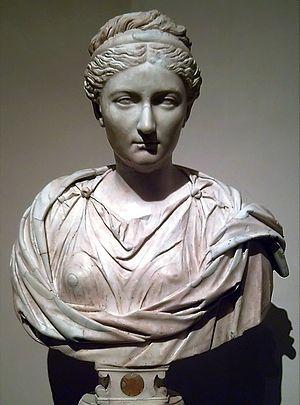
La société romaine est une société patriarcale et patrilinéaire stricte. A l’origine clanique, l’organisation sociale donnait tout pouvoir au père vivant sur l’ensemble de sa descendance, patrimoine compris.
Vibia Aurelia Sabina est une princesse romaine. Elle est la plus jeune enfant de l'empereur romain Marc Aurèle et de l'impératrice romaine Faustine la Jeune.
Sabine, née sous le nom de Vibia Sabina, est l'épouse de l'empereur Hadrien et impératrice de 117 à 136/137.
Marcus Ulpius Traianus est un sénateur et général romain, légat dans la première Guerre judéo-romaine à partir de 67, consul suffect en 70 ou 72, gouverneur de Syrie de 73/74 à 76/78 et proconsul d'Asie en 79. De son épouse Marcia, il est le père de l'empereur Trajan.
Salonia Matidia, née vers 67 et décédée en 119, est la fille d'Ulpia Marciana et la nièce de Trajan. Elle est la mère de Sabine et la belle-mère de l'empereur Hadrien.